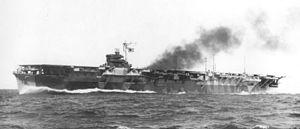
La classe Unryū est une classe de porte-avions construits pour la marine impériale japonaise durant la Seconde Guerre mondiale. Seize navires étaient prévus à l'origine, mais seulement trois seront finis : le Unryū, l'Amagi, et le Katsuragi.
Le Katsuragi était un porte-avions de classe Unryū construit pour la Marine impériale japonaise pendant la Seconde Guerre mondiale. Nommé d'après le mont Katsuragi, et complété tardivement à la fin de la guerre, il n'a jamais embarqué d'avion et a passé la guerre dans les eaux japonaises. Le navire est gravement endommagé en juillet 1945, après avoir été frappé à plusieurs reprises au cours de frappes aériennes américaines sur la base aérienne de Kure. Réparé après la fin de la guerre, le Katsuragi est ensuite utilisé comme navire de rapatriement pendant plusieurs mois, ramenant des soldats et des civils japonais au Japon depuis des lieux étrangers. Il fut démoli au Japon à partir de fin 1946.